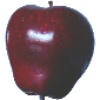
Label: Apple Red Delicious 1